GO technologies

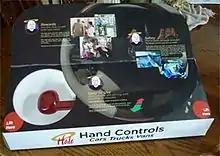
Red samples going out into the field for testing.

Development began on the low cost entry level hand controls in 2008. The motivating factors were directed from exposure to diabetics and veterans. They brought to light the lack of access to equipment for low income individuals and individuals outside of the mainstream socioeconomic structure.